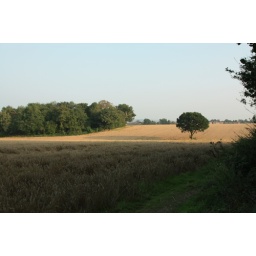
a tree in the contours of the field